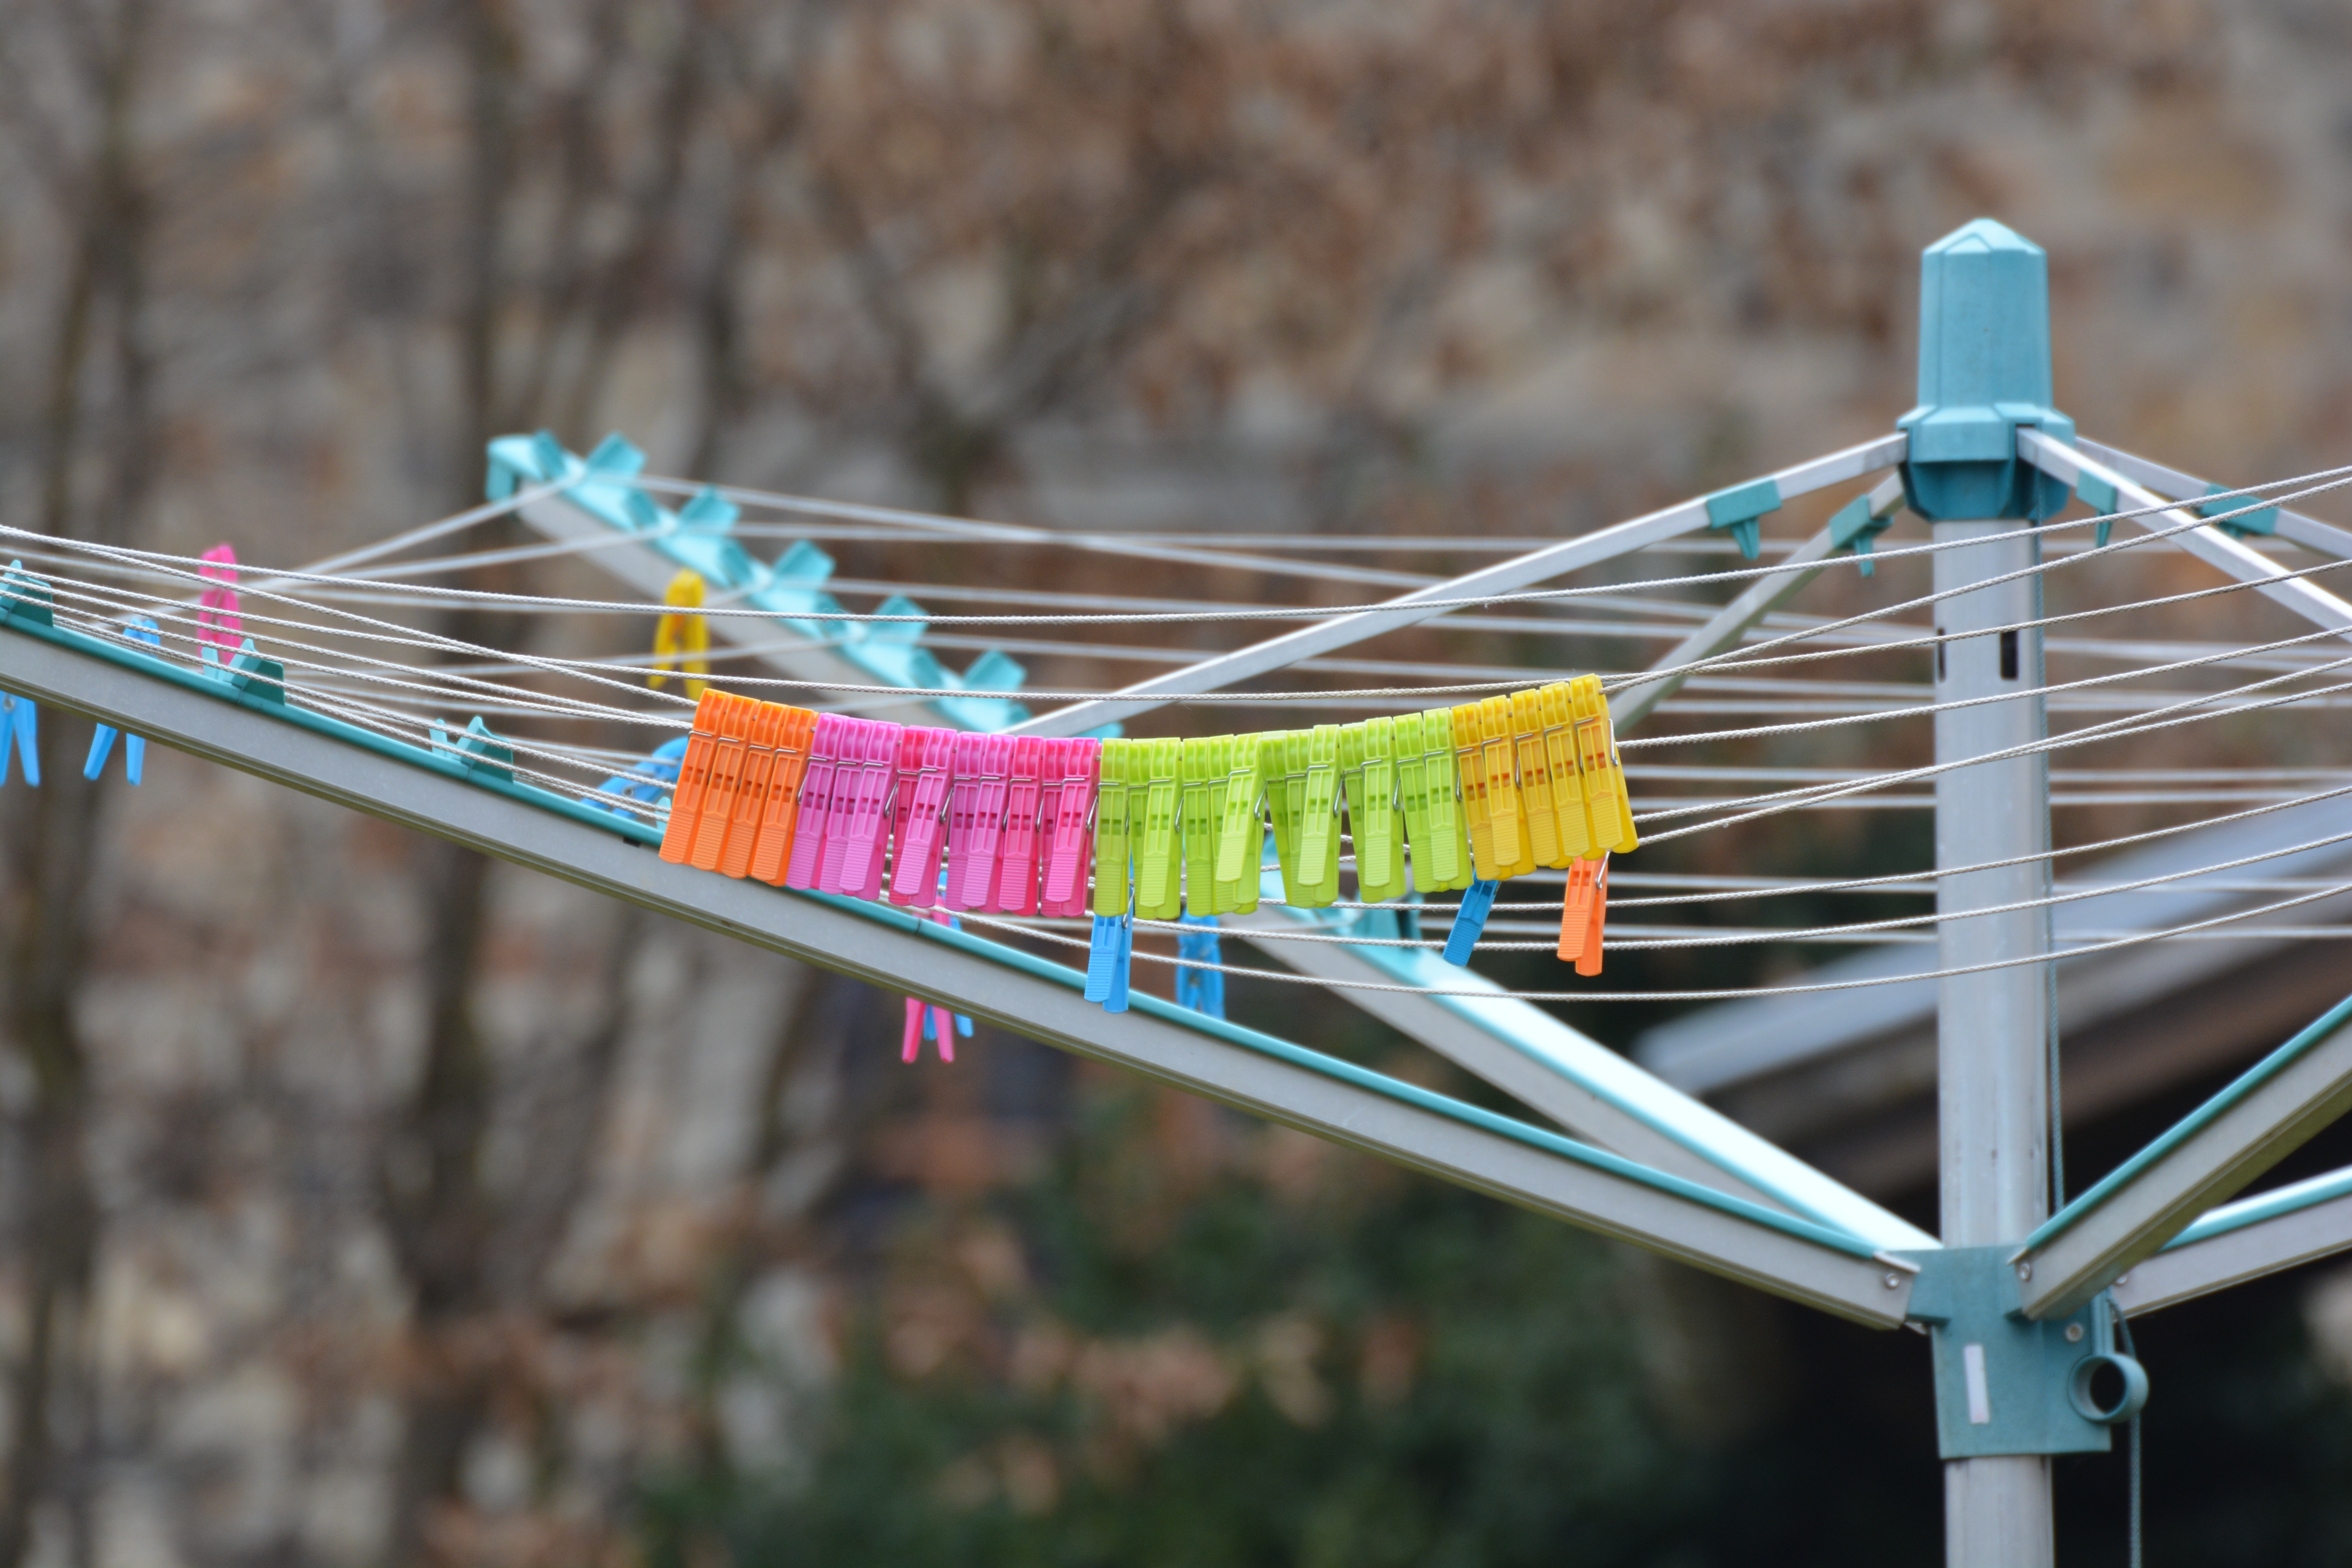
color, blue, colors, outdoor structure, clothes pegs, wasdraad